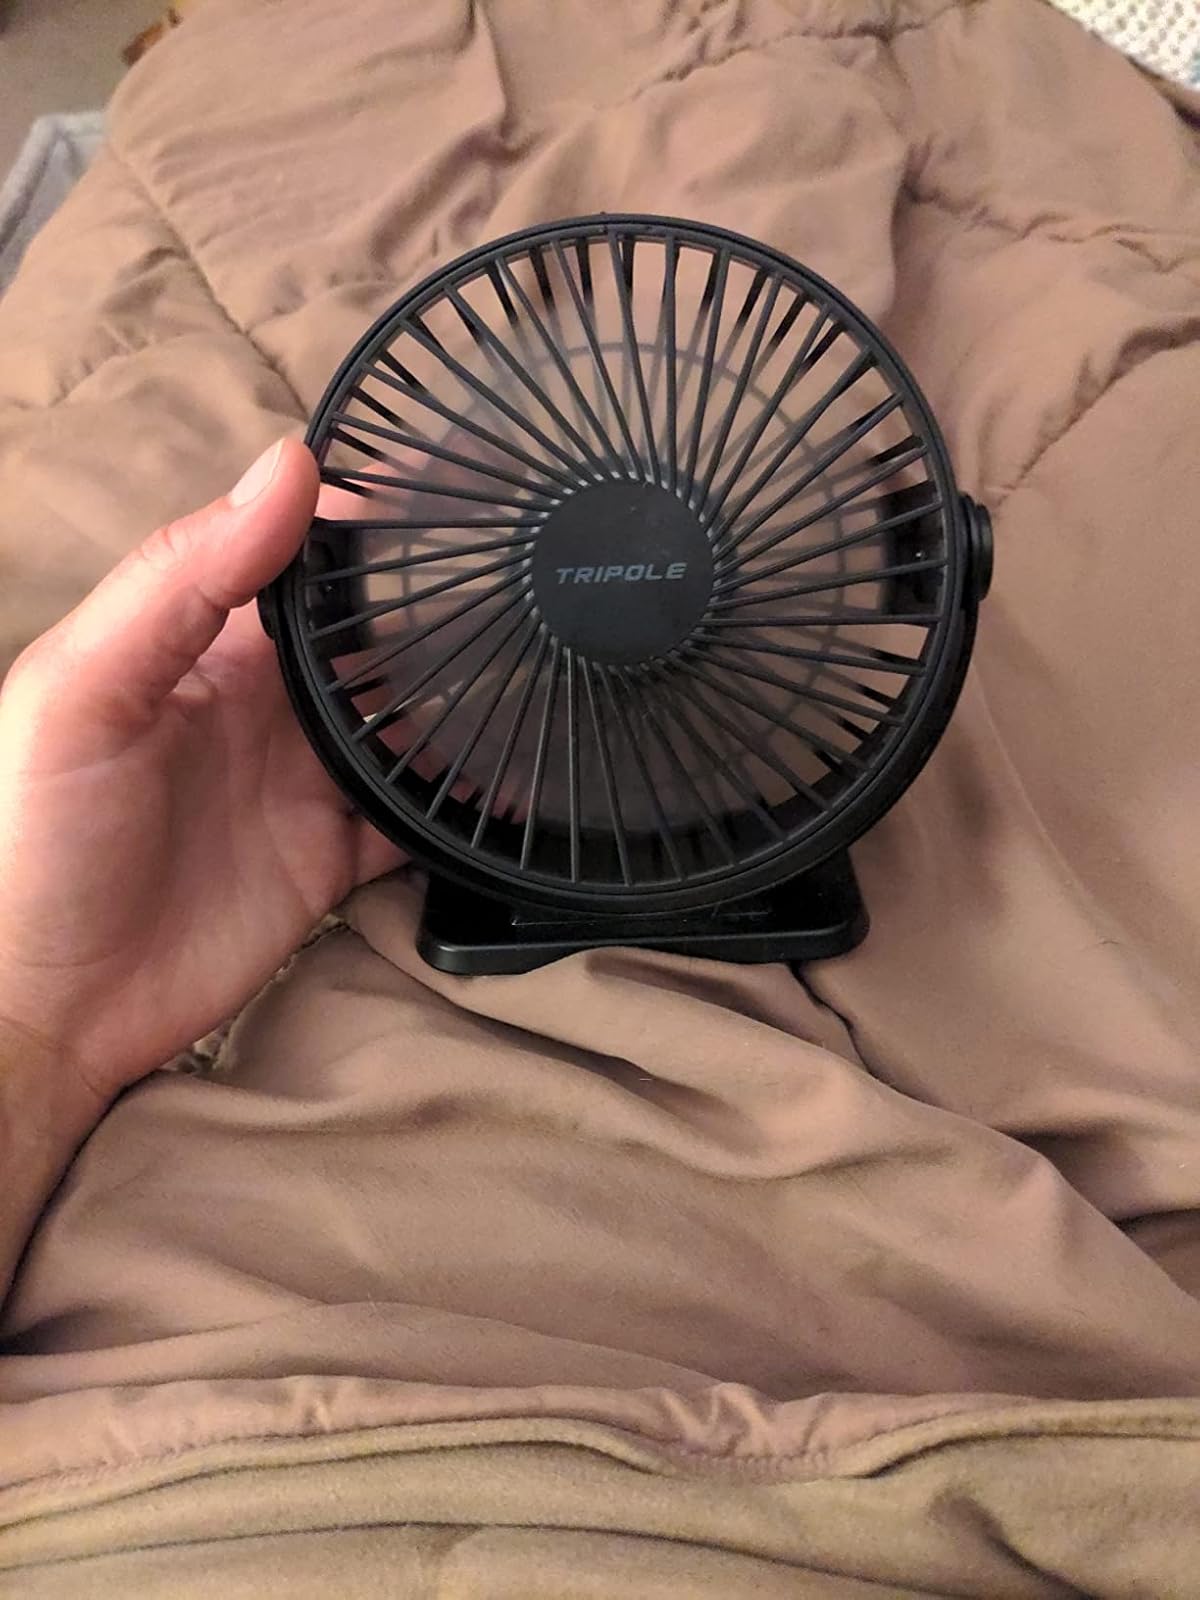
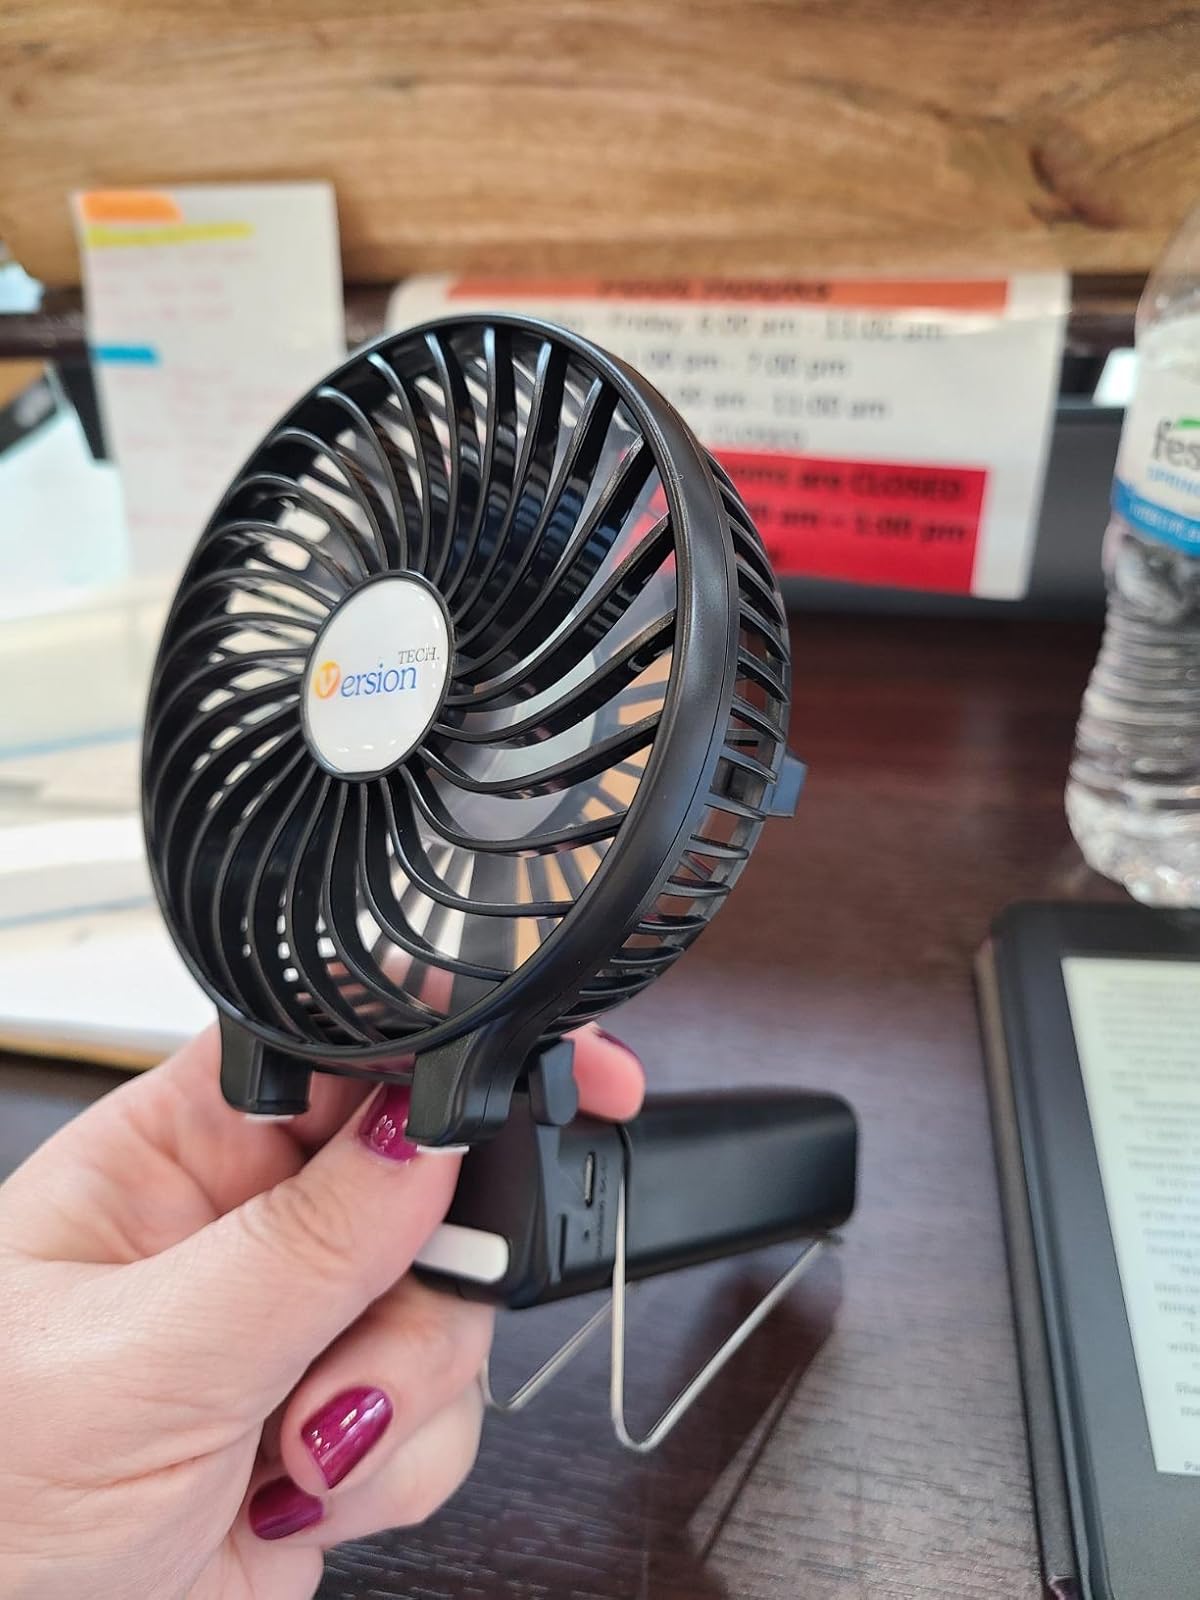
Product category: fan
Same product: no